Winifred Horrabin

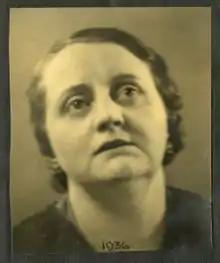

Winifred Horrabin, née Batho (9 September 1887 – 24 June 1971), was a British socialist activist and journalist.